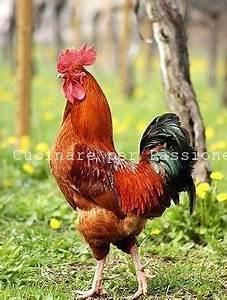
chicken